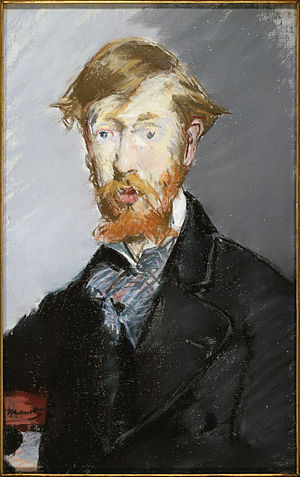
George Augustus Moore
George Augustus Moore var en irsk forfatter, digter, kunstkritiker og dramatiker. Moore kom fra en en romersk-katolsk familie og skulle oprindelig have været kunstner, hvorfor han studerede kunst i Paris i 1870'erne, hvor han grundlagde mange venskaber med datidens franske kunstnere og forfattere.